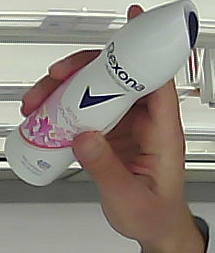
Product: rexona_spray